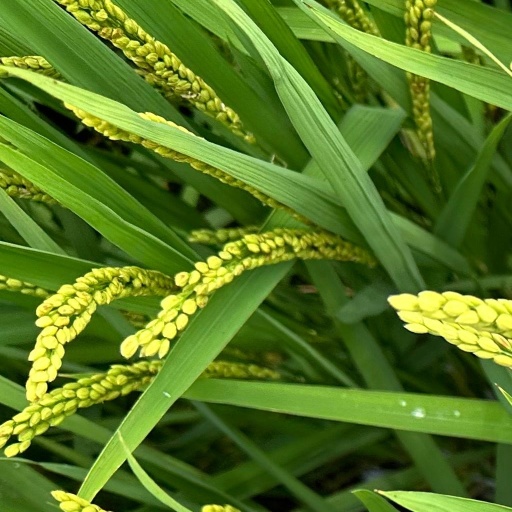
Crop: rice